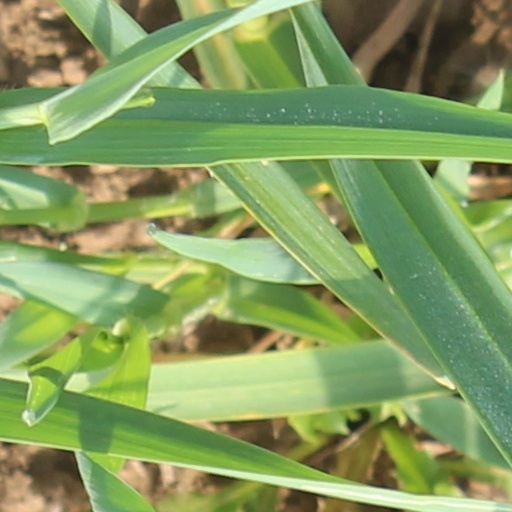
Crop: wheat